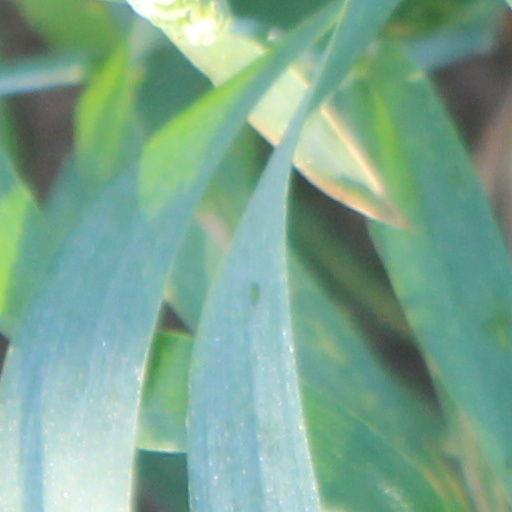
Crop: wheat